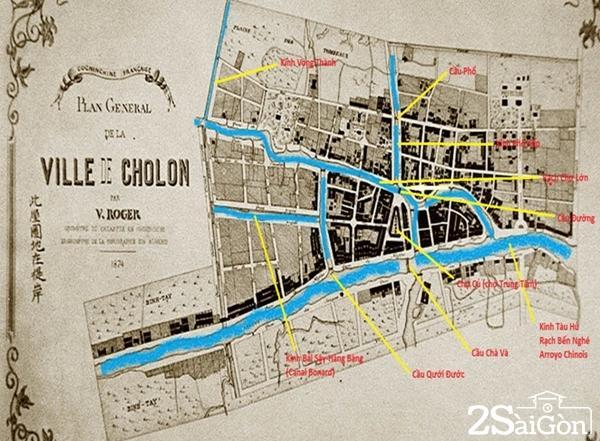
ở trên tấm bản đồ có sự xuất hiện của những đoạn màu xanh dương